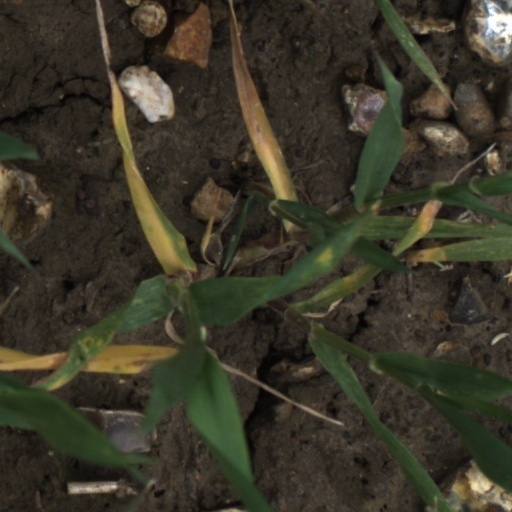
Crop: wheat